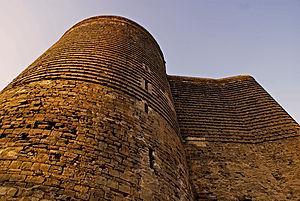
Le folklore azerbaïdjanais est la tradition populaire des azerbaïdjanais qui s'est développée au cours des siècles.
L'art azerbaïdjanais s'est développé au cours de l'histoire ancienne de l'Azerbaïdjan et de l'Azerbaïdjan iranien. Les Azerbaïdjanais ont créé une culture riche et distinctive, dont une grande partie est l’art décoratif et appliqué. Cette forme d'art enracinée dans l'antiquité blanchâtre est représentée par un large éventail de produits artisanaux tels que la chasse, la fabrication de bijoux, la gravure sur métal, la sculpture sur bois, la pierre et l'os, la fabrication de tapis, laçage, modelage et impression, le tricotage et broderie. Chacun de ces types d’art décoratif, preuve de la culture et des richesses de la nation azerbaïdjanaise, y est très populaire. De nombreux marchands, voyageurs et diplomates qui ont visité ces lieux à différentes époques ont rapporté de nombreux faits intéressants concernant le développement de l'artisanat d'art en Azerbaïdjan.